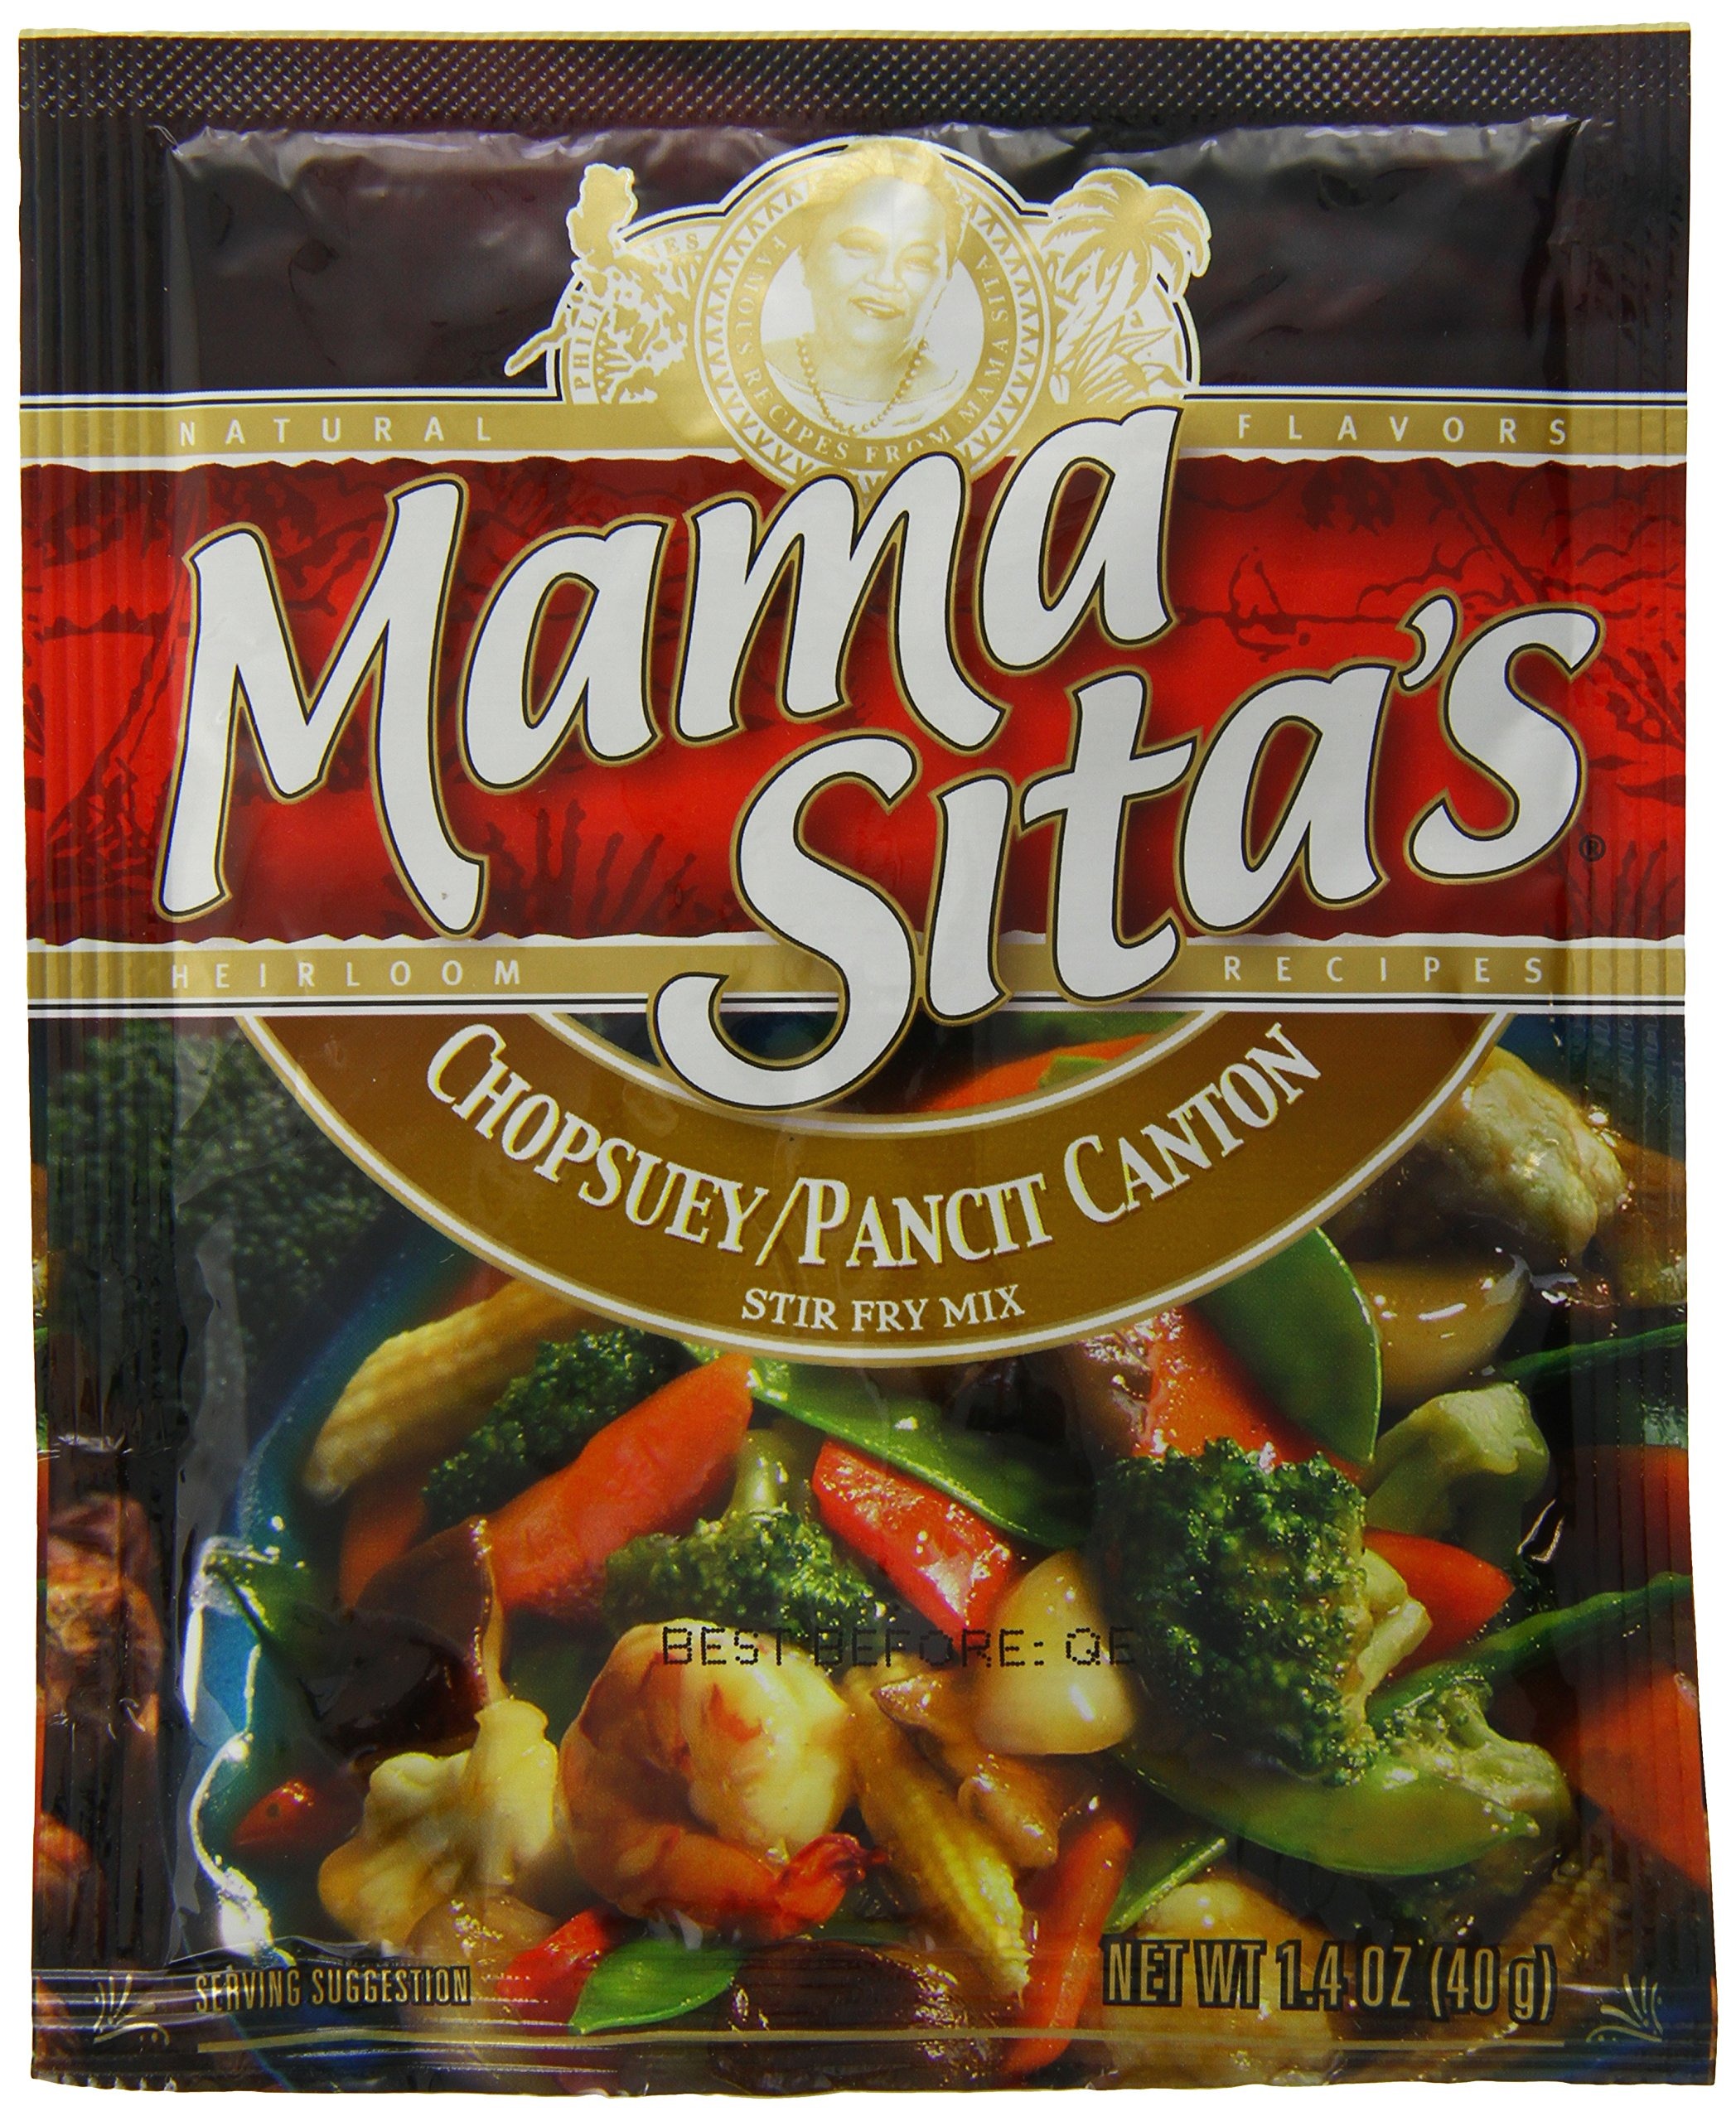
Item Name: Mama Sita's Chopsuey and Pancit Canton Stir Fry Mix, 1.4 Ounce (Pack of 72)
Bullet Point 1: Product of the Philipines
Bullet Point 2: Product of the Philippines
Value: 100.8
Unit: ounce

Price: 9.9